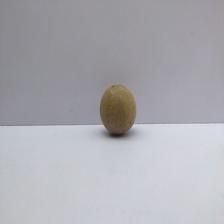
Size: Small